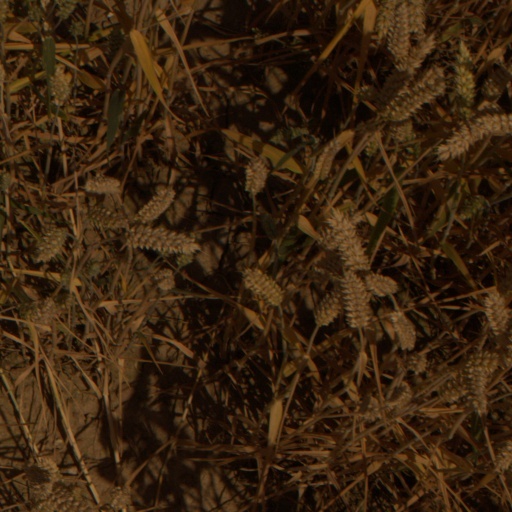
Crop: wheat